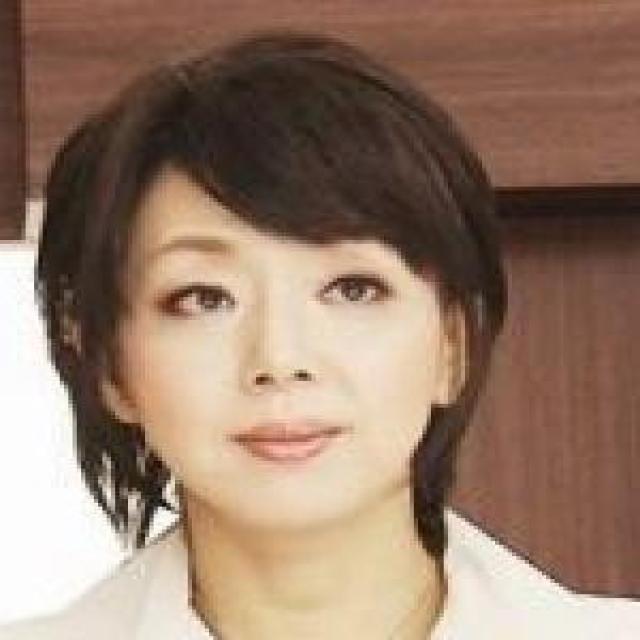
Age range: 21-44